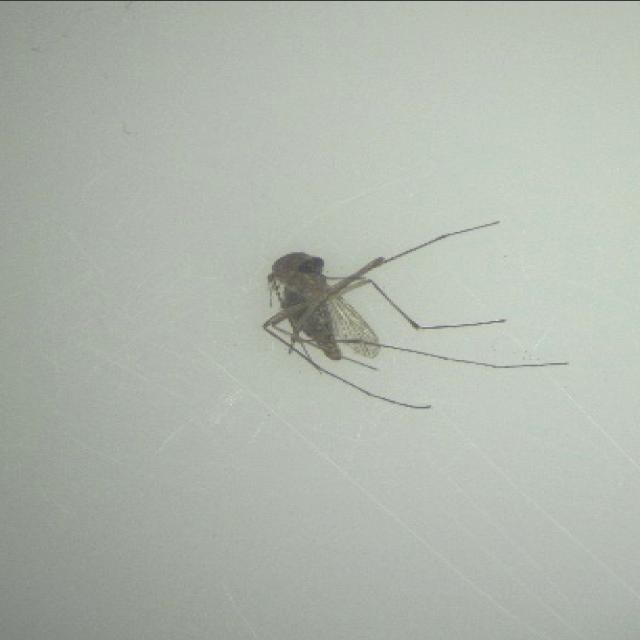
Species: culex_tritaeniorhynchus